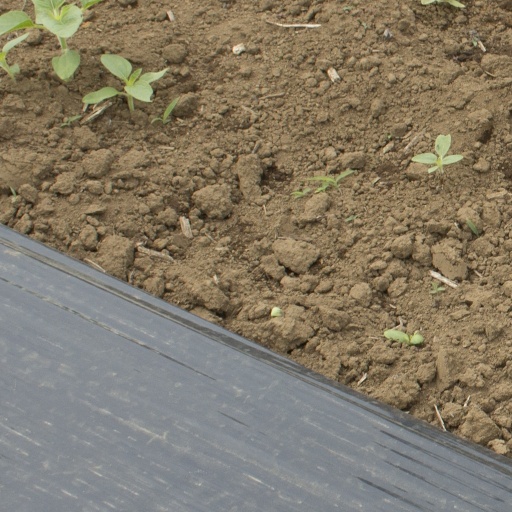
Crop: Jerusalem artichoke